History of Club Atlético River Plate

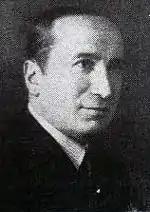
Leopoldo Bard, founder and first president.

River Plate was founded on 25 May 1901 , close to the La Boca neighborhood (later the home of fierce rivals Boca Juniors). The institution was formed since the merge of two clubs, "Santa Rosa" and "La Rosales", with Leopoldo Bard being elected as its first president. The name was chosen because of an incident during the construction of Buenos Aires Port: one of the members had seen how the workers of Dique 3 left their duties for a while to play a football match. The boxes they were working with just said "The River Plate" (the name the English gave to the Río de la Plata) and that 'enigmatic' inscription was taken to name the new club.